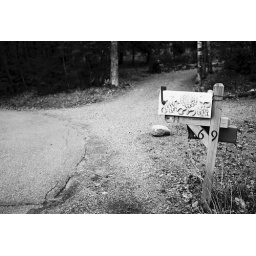
Abandoned house on a mountain road in Hanover. Yashica FX-3, kodak tmax400 bw.